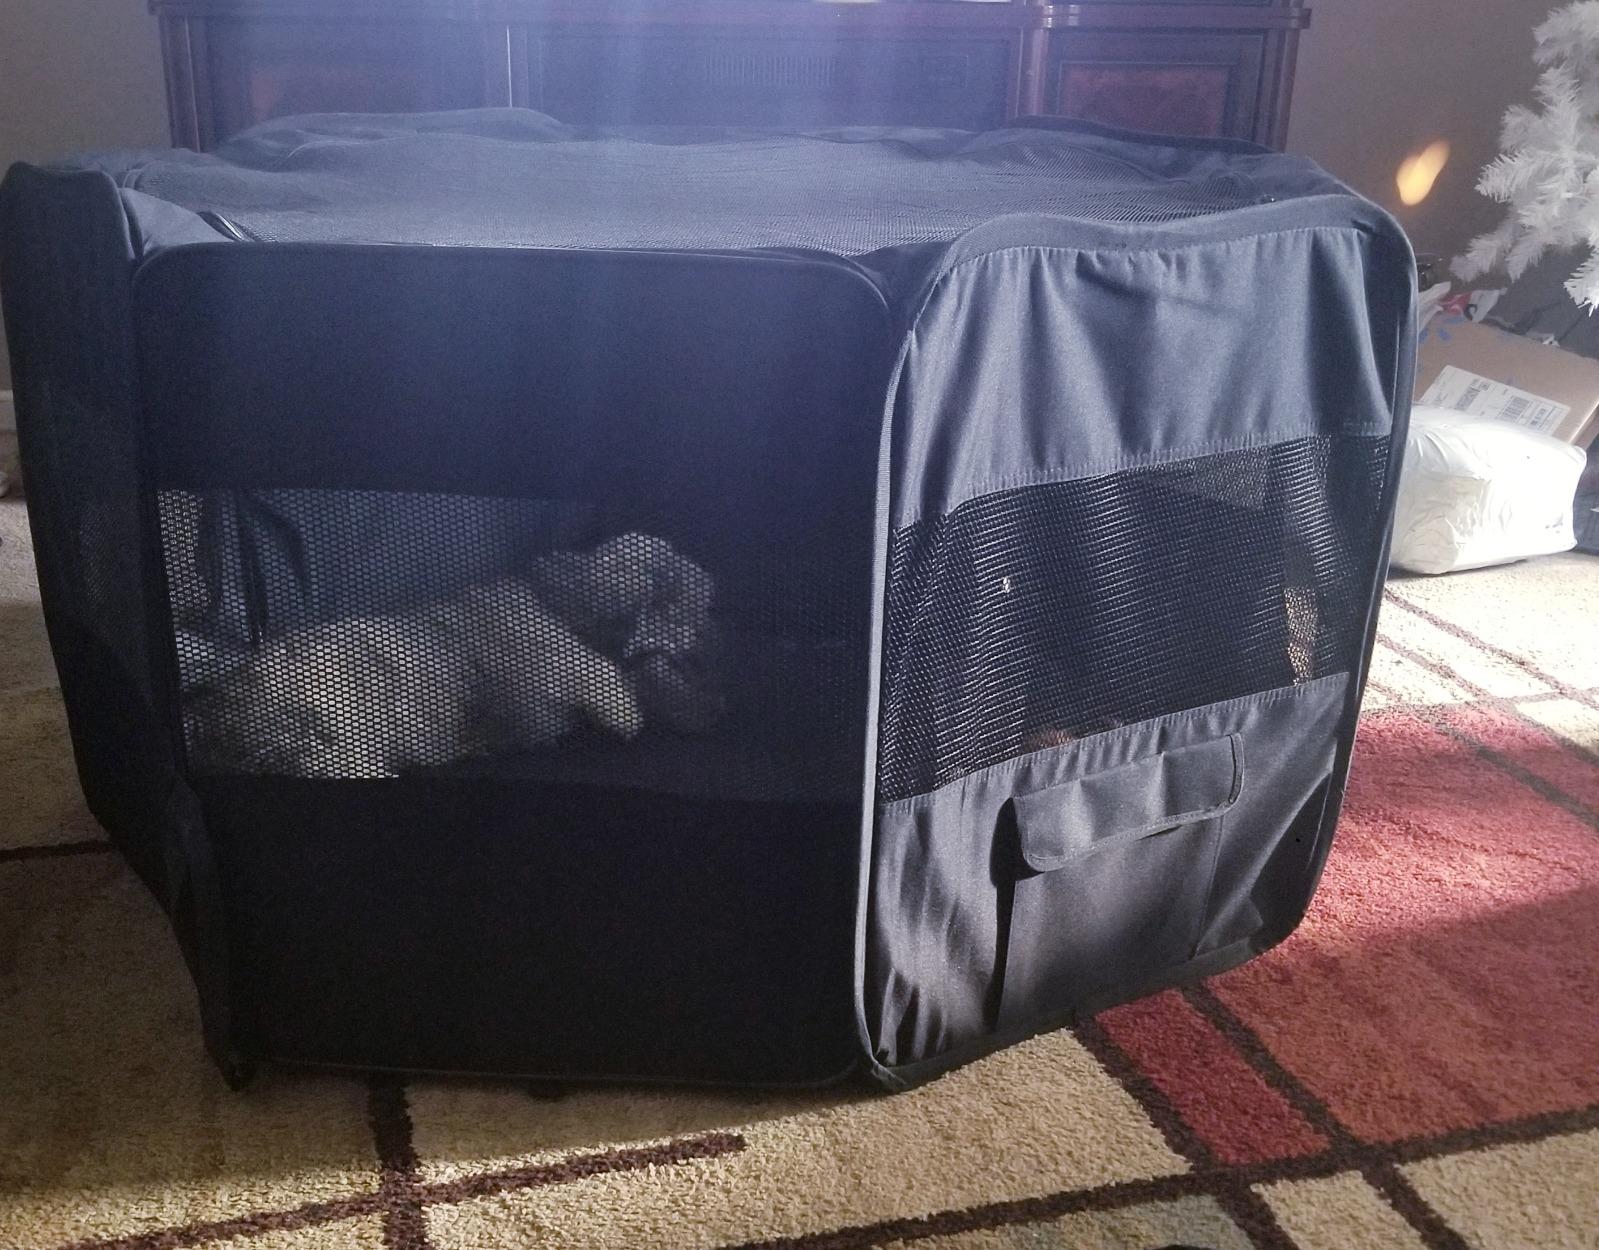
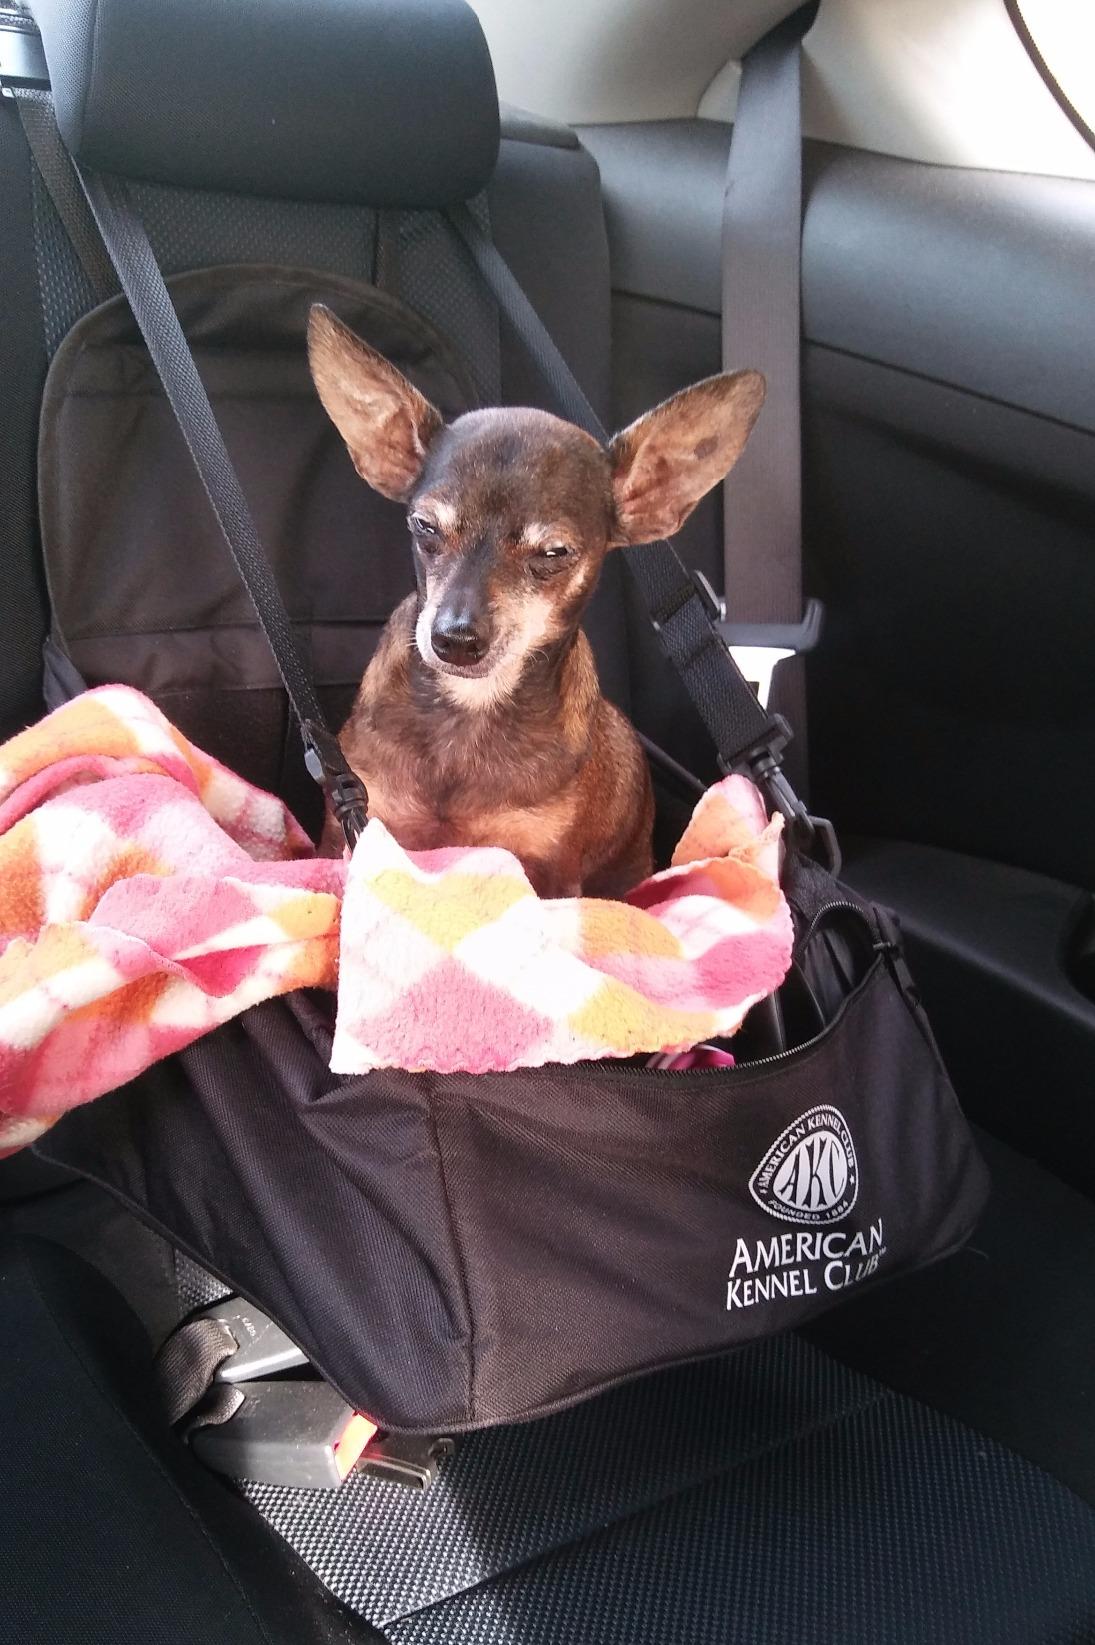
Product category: items_kennel
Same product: no